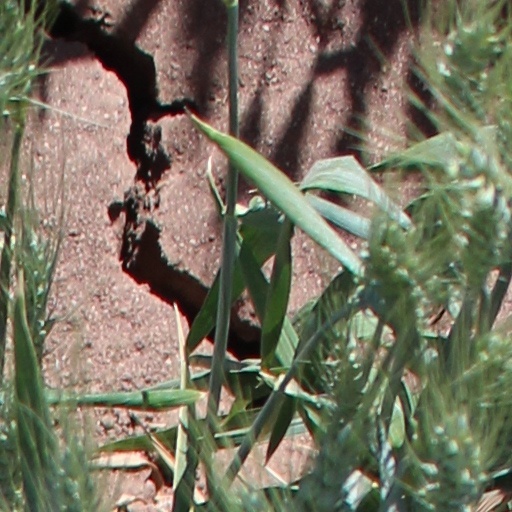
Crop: wheat